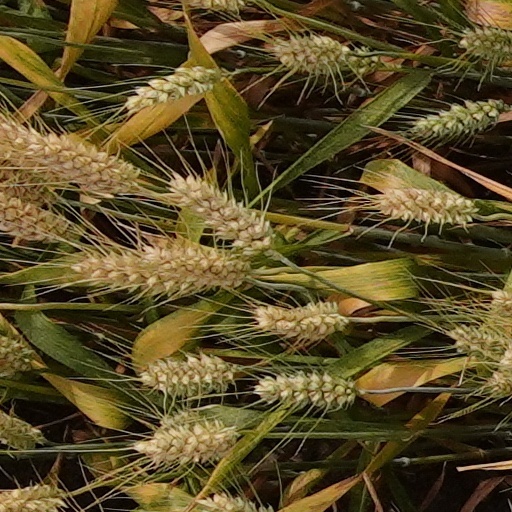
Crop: wheat